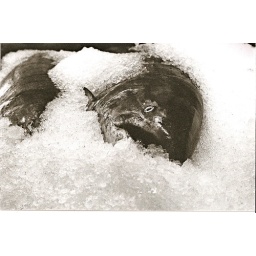
fish cant move in solid water